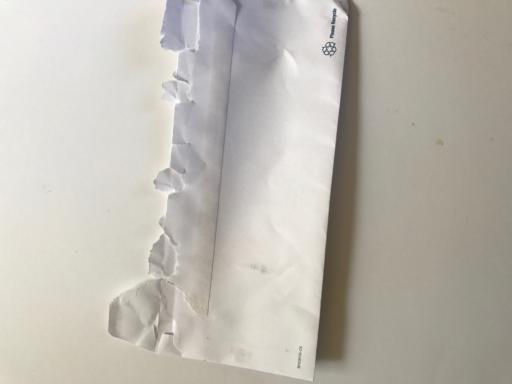
Label: paper